Timothée Chalamet

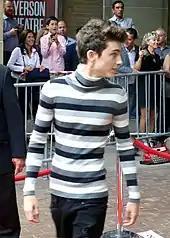
Chalamet at the 2014 Toronto International Film Festival

As a child, Chalamet appeared in several commercials and acted in two horror short films called "Sweet Tooth" and "Clown", before making his television debut on an episode of the long-running police procedural series "Law & Order" (2009), playing a murder victim. This was followed by a minor role in the television film "Loving Leah" (2009). In 2011, Chalamet made his stage debut in the Off-Broadway play "The Talls", a coming-of-age comedy set in the 1970s, in which he played a sexually curious 12-year-old. The chief theatre critic of "New York Daily News" wrote: "Chalamet hilariously captures a tween's awakening curiosities about sex." In 2012, he had recurring roles in the drama series "Royal Pains" and the thriller series "Homeland", in which Chalamet played Finn Walden, the rebellious son of the Vice President. Along with the rest of the cast, he was nominated for a SAG Award for Best Ensemble.